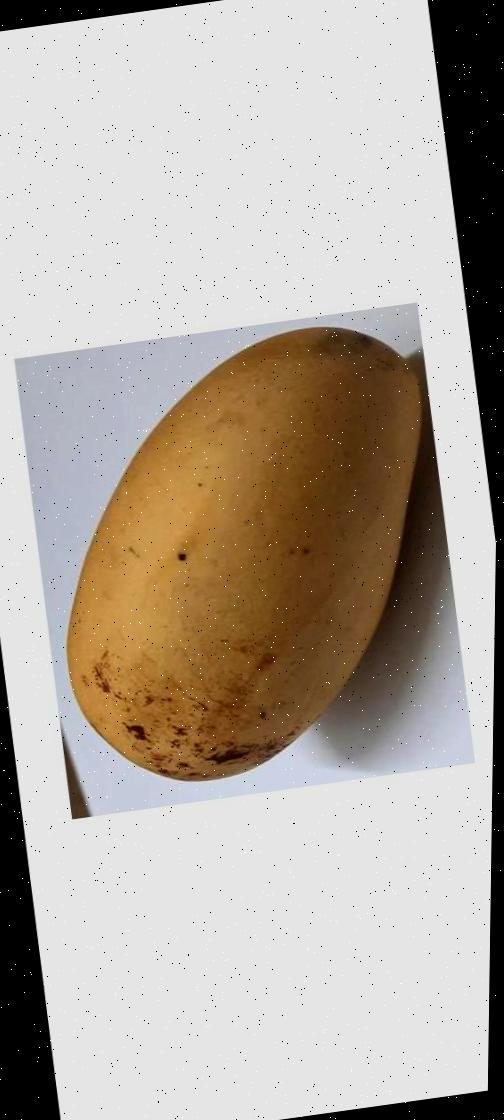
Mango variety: Katimon